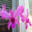
Label: orchid